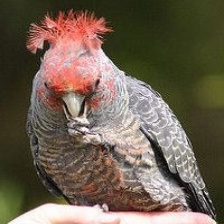
Species: GANG GANG COCKATOO
Scientific name: CALLOCEPHALON FIMBRIATUM
ImageNet parent category: sulphur-crested_cockatoo